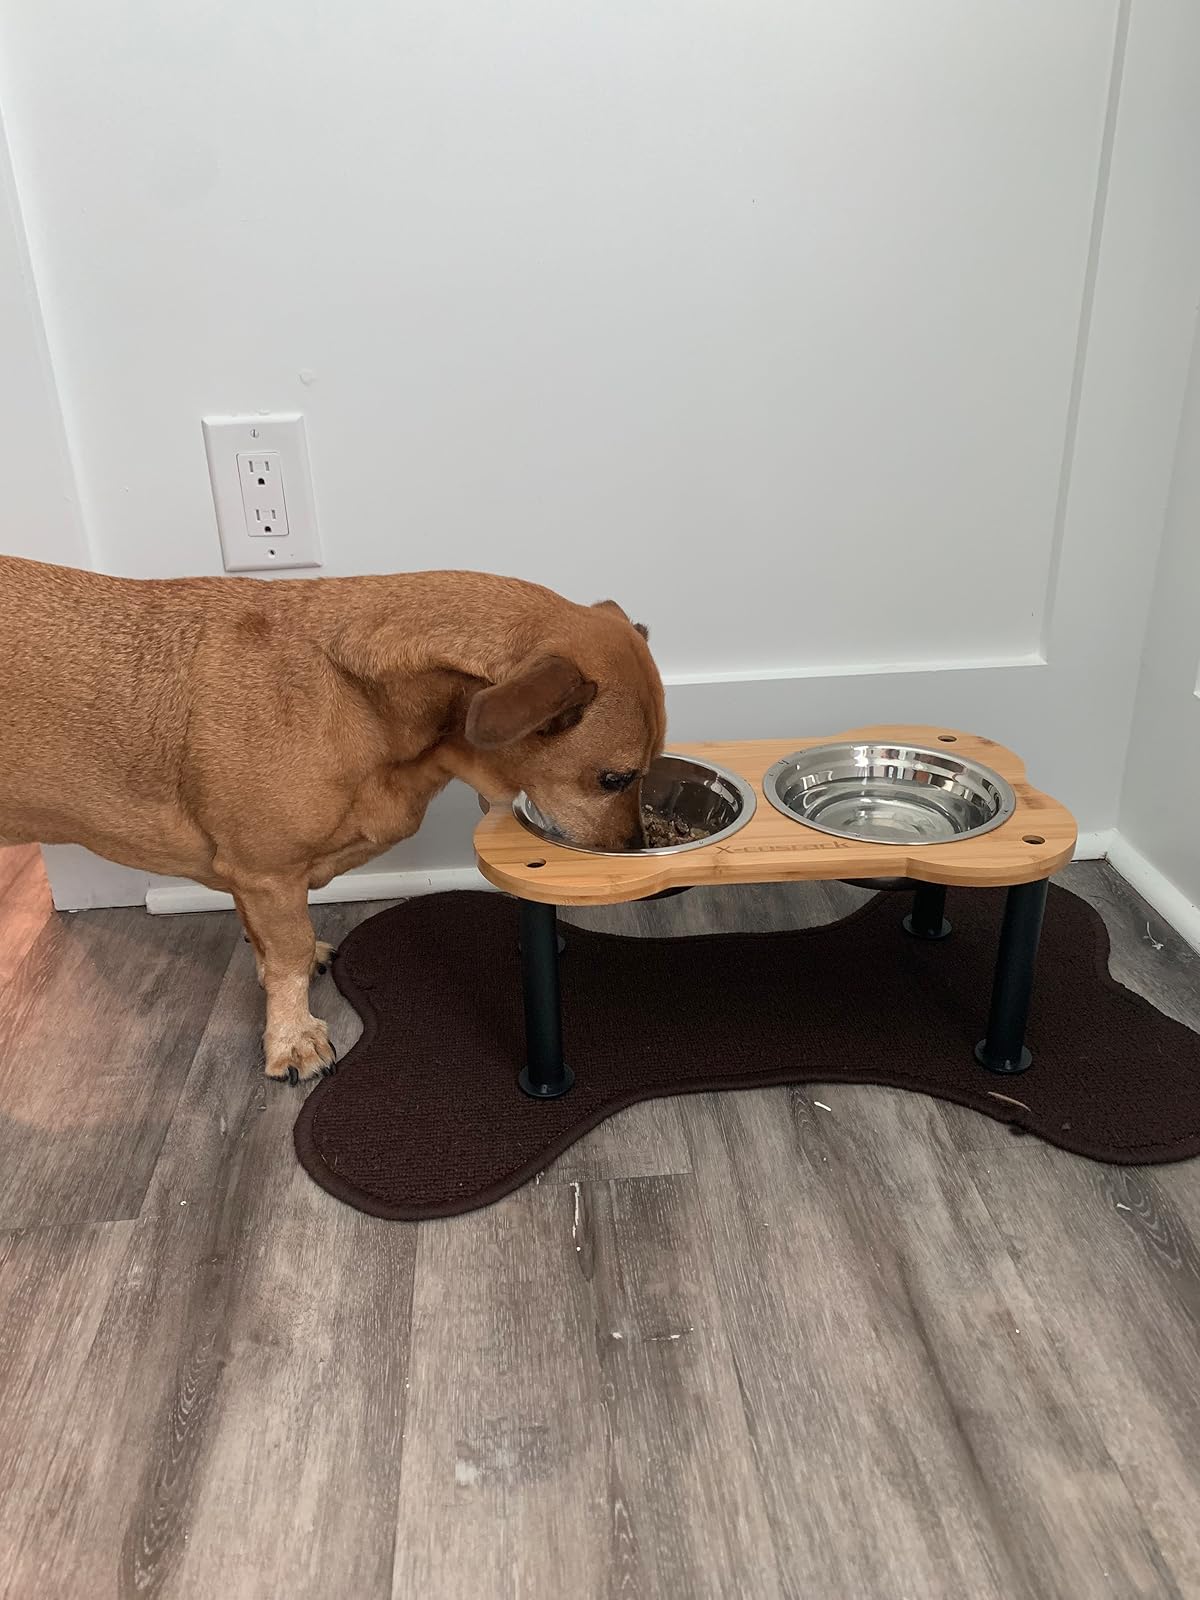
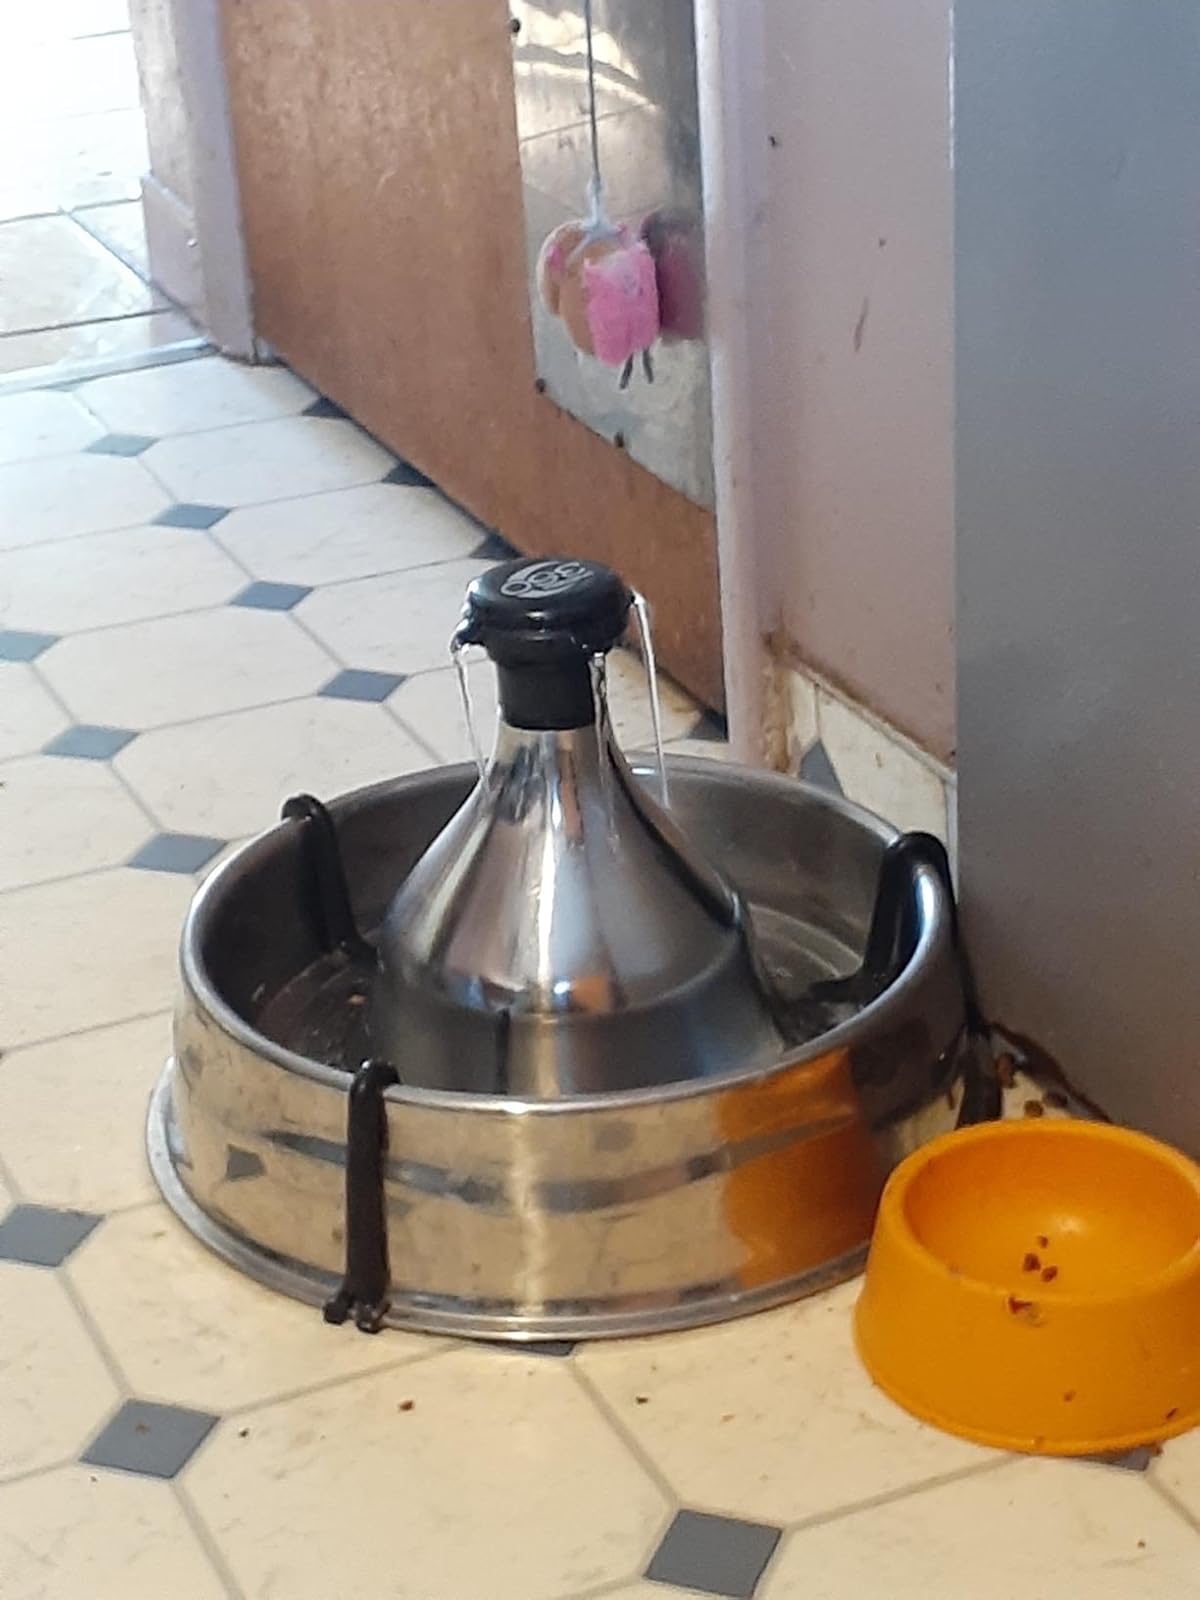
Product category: items_bowl
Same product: no